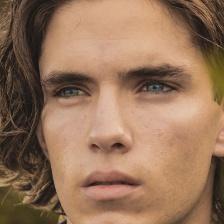
Label: faces